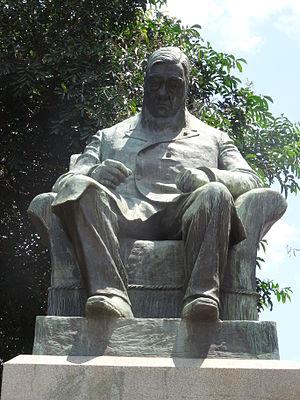
Jean-Georges Achard, né le 13 mars 1871 à Abzac et mort le 23 septembre 1934 à Bordeaux, est un sculpteur et dessinateur français.
Stephanus Johannes Paulus « Paul » Kruger est un chef militaire, un homme politique et un chef d'État boer qui fut président de la République sud-africaine de 1883 à 1902. Généralement surnommé Oom Paul ou encore Mamelodi, il a représenté l'incarnation du nationalisme boer en lutte contre le Royaume-Uni durant la seconde guerre des Boers entre 1899 et 1902.
La statue de Paul Kruger située au centre de Rustenburg, province du Nord-Ouest en Afrique du Sud, rend hommage à Paul Kruger, président en exil de la république sud-africaine au Transvaal. Sculptée en 1900 à Paris par le sculpteur français Jean George Achard, elle fut érigée sur son emplacement actuel en 1920.